Janchi guksu
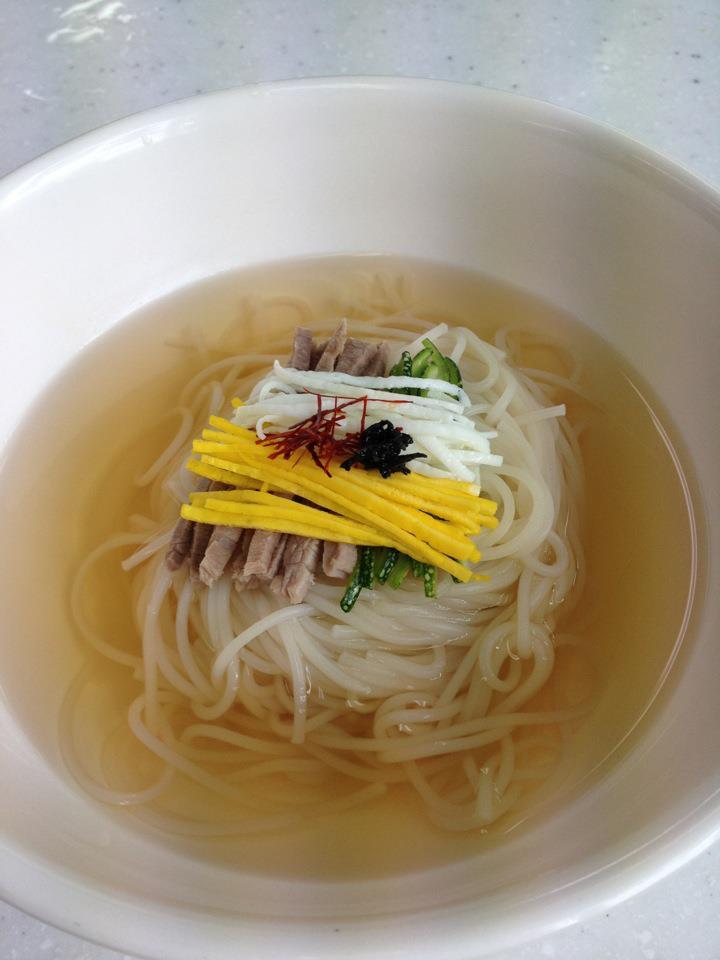
Also known as:
bn - Bangla: জাঞ্চি-গুকসু
es - Spanish: Janchi guksu
ja - Japanese: チャンチグッス
jv - Javanese: Janchi-guksu
ko - Korean: 잔치국수
tr - Turkish: Janchi-guksu
Category: noodle (wheat noodle, noodle soup)
Cuisine: Korean
Associated cuisines: Korean
Area: Korea
Countries: Korea
Region: Eastern Asia, , , ,
The dish consists of wheat flour noodles in a light broth made from anchovy and sometimes also dasima (kelp). Beef broth may be substituted for the anchovy broth. It is served with a sauce made from sesame oil, ganjang and small amounts of chili pepper powder and scallions. Thinly sliced jidan (fried egg), gim (laver) and zucchini are added on top of the dish as garnishes, though various other Vegetable or kimchi can also be used.